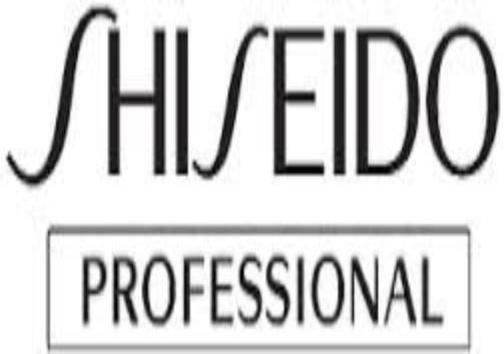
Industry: Necessities